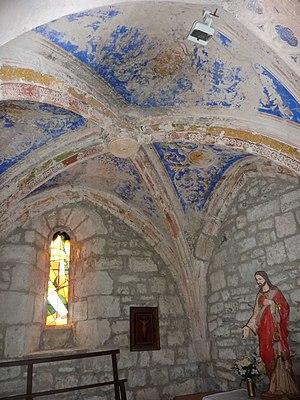
Église Sainte-Catherine de Penne